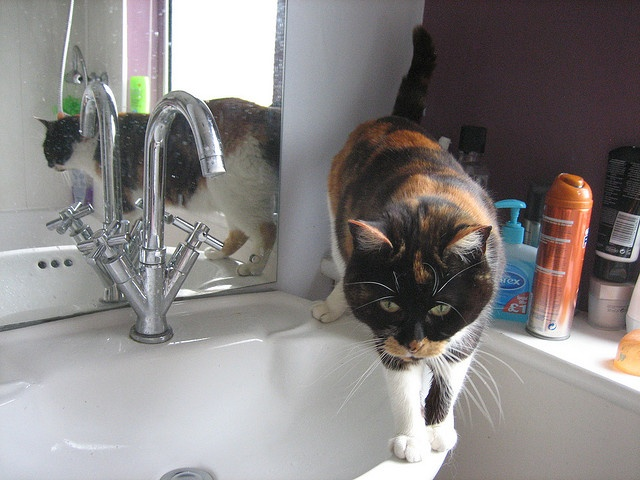
A cat standing on top of a sink in a bathroom.
A cat balancing on the rim of a bathroom sink.
A calico cat standing on a bathroom sink.
a cat tight walking around a sink in the bathroom
There is a cat walking along the edge of a sink